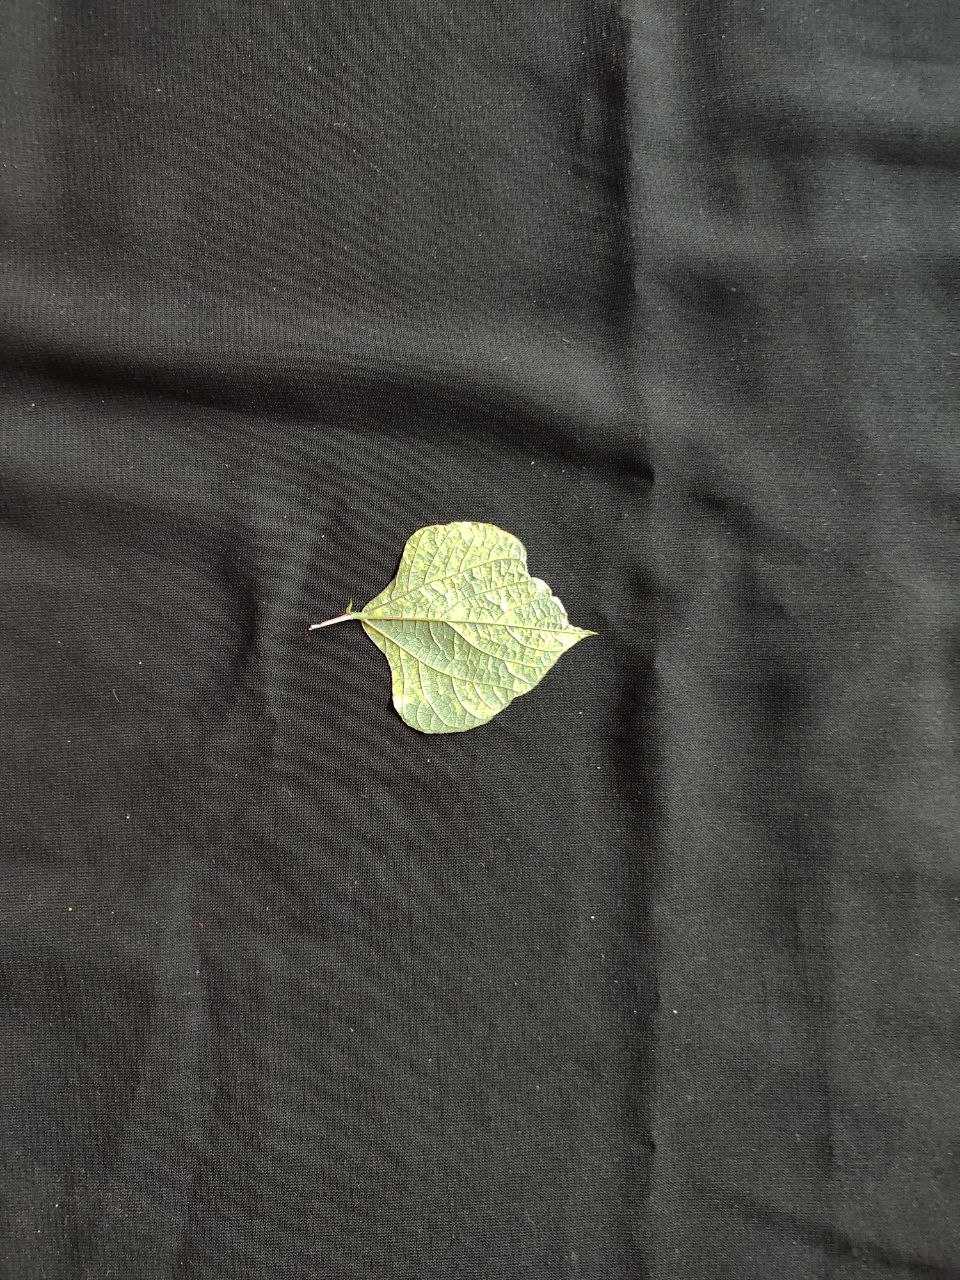
Crop: bean
Leaf condition: Mosaic Virus